George Ade

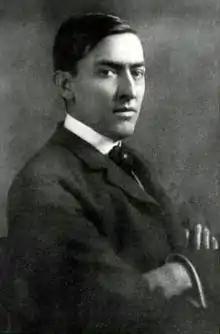
Ade in 1904

George Ade (February 9, 1866 – May 16, 1944) was an American writer, syndicated newspaper columnist, librettist, and playwright who gained national notoriety at the turn of the 20th century with his "Stories of the Streets and of the Town", a column that used street language and slang to describe daily life in Chicago, and a column of his fables in slang, which were humorous stories that featured vernacular speech and the liberal use of capitalization in his characters' dialog.